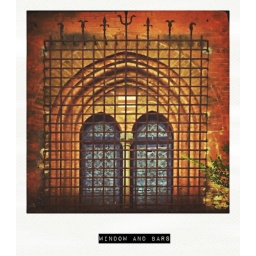
one of the window on the entrace tower in Castell'arquato (Italy)